Abraham Leggett

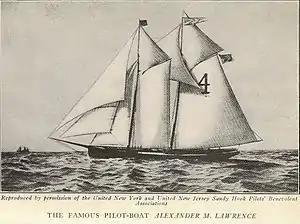
"Alexander M. Lawrence" pilot boat

On 26 January 1879, the "Abraham Leggett", No. 4, was hit by the steamship "Naples" from Liverpool when the pilot-boat came along the side of the steamer attempting to board her. The damage was so bad that the pilots abandon the pilot boat and came on board the steamer. Captain Kennedy of the steamer, said that he did not take responsibility for the loss of the boat because he was in no need of a pilot and the weather was too bad to board.